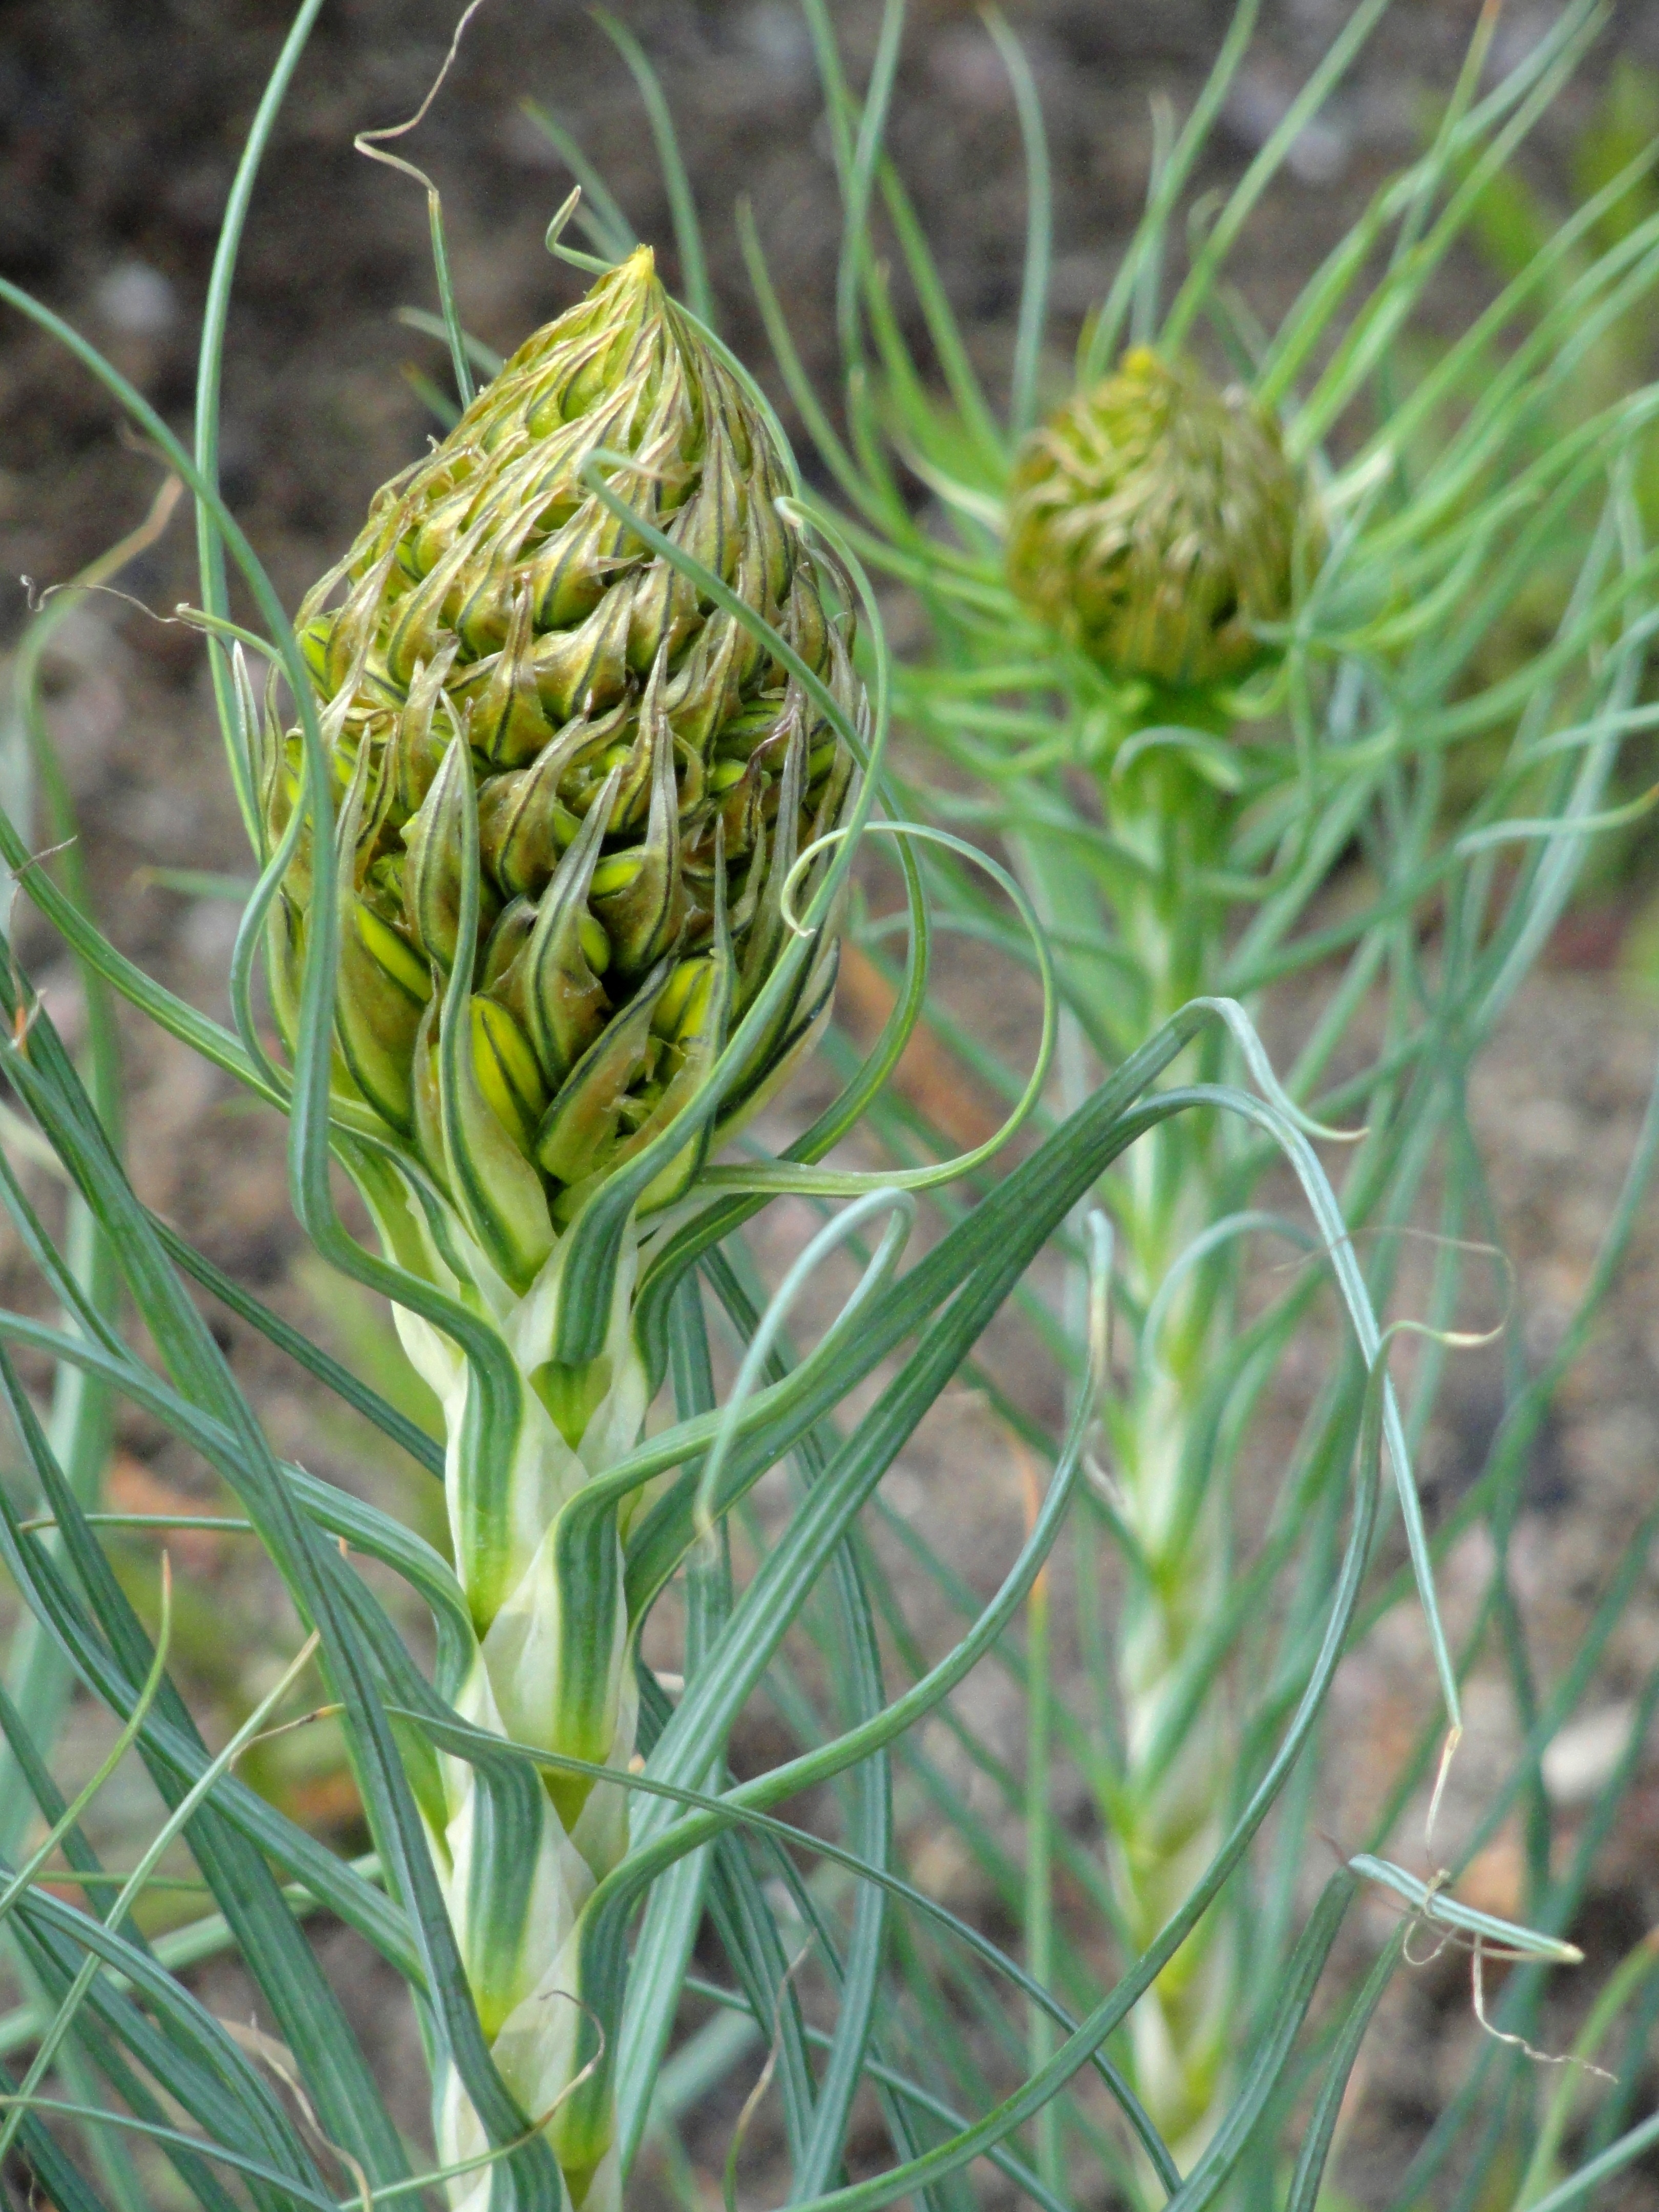
plant, flower, produce, crop, botany, flora, perennial, botanical, wildflower, thistle, specimen, asphodeloideae, flowering plant, daisy family, asphodel, grass family, plant stem, land plant, asphodelus, asphodeline, lutea, luteus